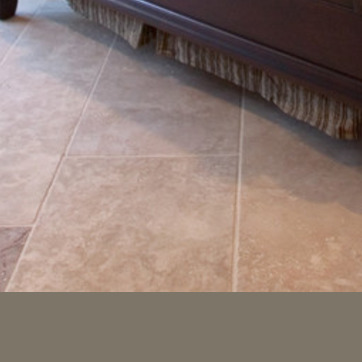
Material: tile